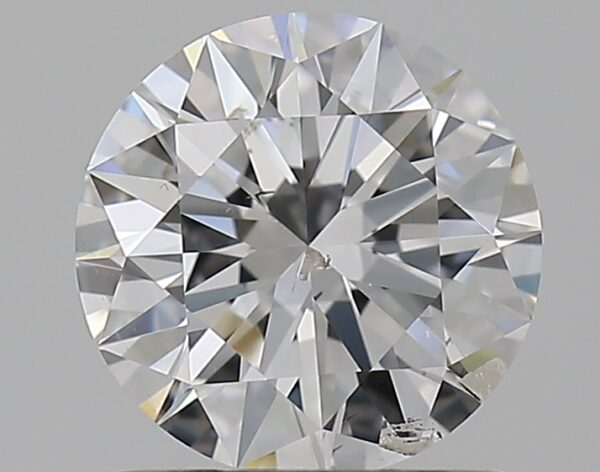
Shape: round
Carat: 0.8
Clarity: SI2
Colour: E
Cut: EX
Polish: EX
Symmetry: EX
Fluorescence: N
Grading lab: GIA
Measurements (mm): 6 x 6.02 x 3.66